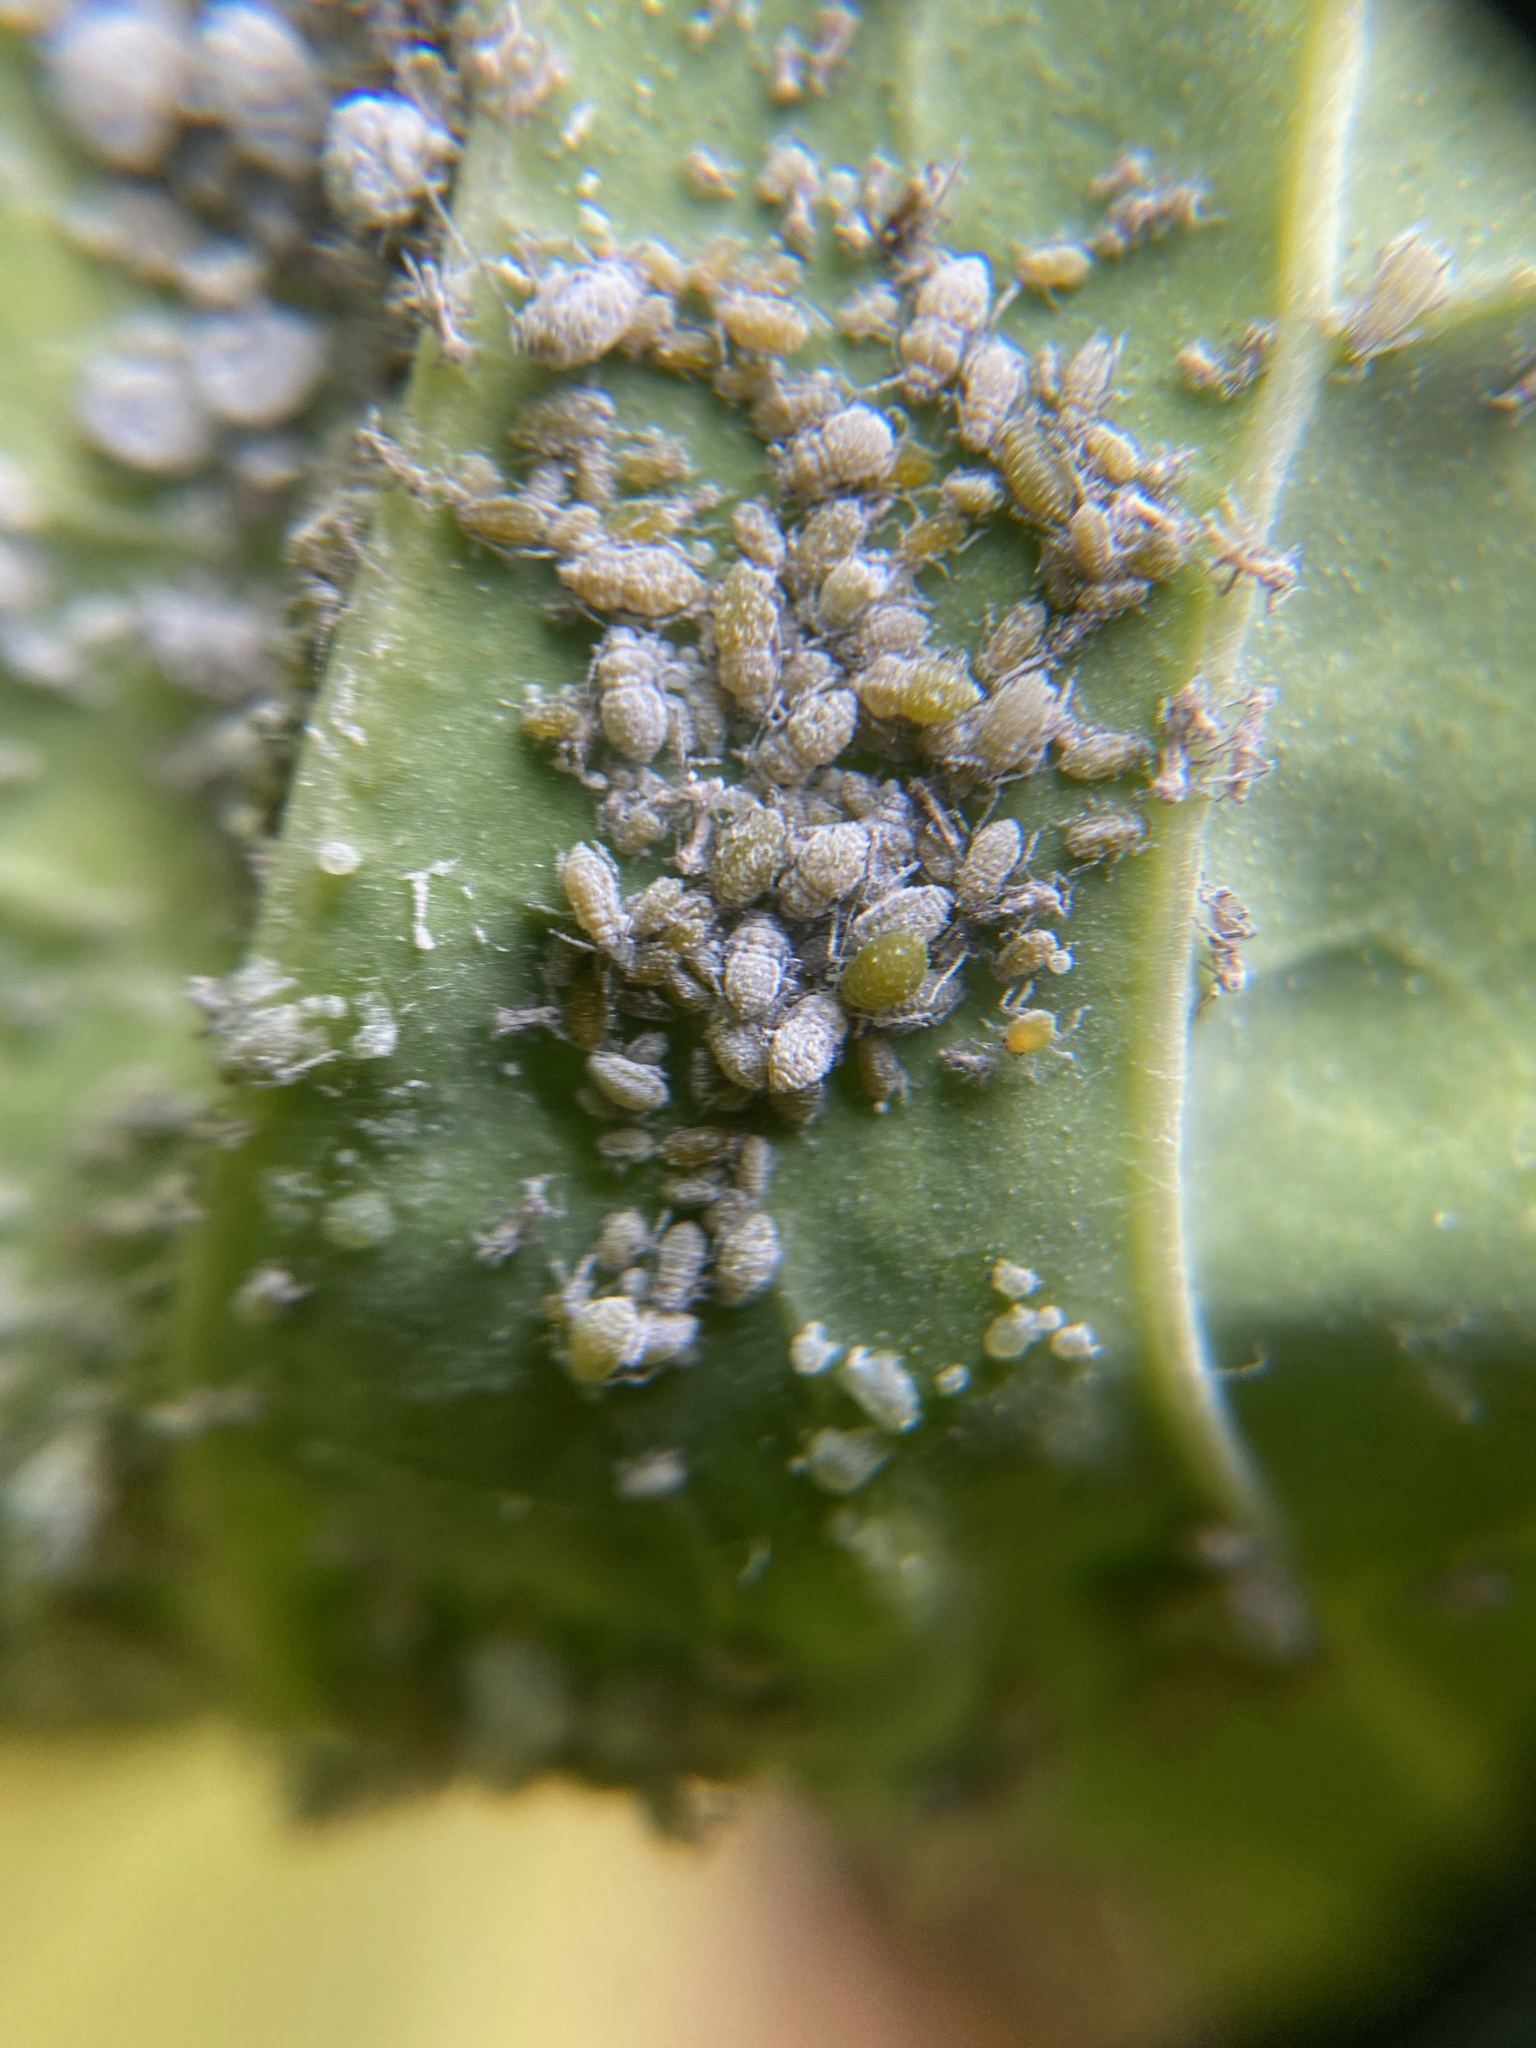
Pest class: cabbage_aphid